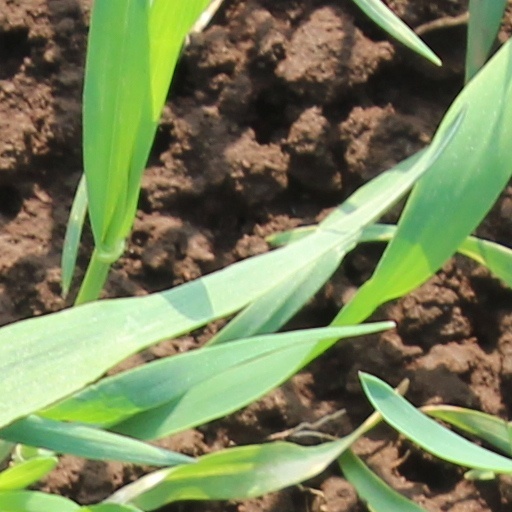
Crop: wheat